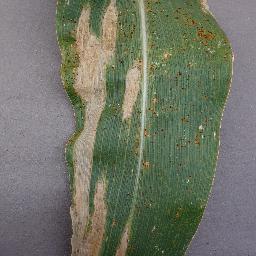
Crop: corn
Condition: (maize)_northern_blight